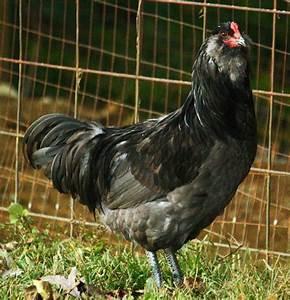
chicken